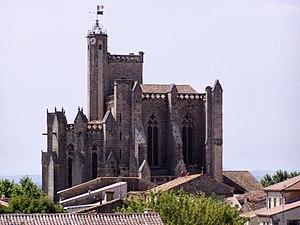
Église collégiale Saint-Étienne de Capestang, (Hérault) Languedoc-Roussillon, France.
Cet article recense une partie des monuments historiques de l'Hérault, en France.
Capestang est une commune française située dans le département français de l'Hérault, en région Occitanie.
La collégiale Saint-Étienne est une église catholique située à Capestang, en France, dédiée à Saint-Étienne. L'édifice est classé au titre des monuments historiques en 1906.